Toast rack

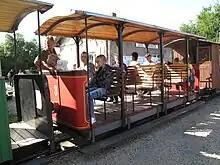
Czech narrow-gauge railway toast rack coach at Zbýšov, with open sides but a roof

The 'toast rack passenger carriage' has been a design feature of railways since their inception, with the name particularly common on miniature and light railways, where it refers to open-sided carriages (with or, especially on miniature railways, without roofs) where the essential design is a flat frame with a series of upright seats set at right-angles to the direction of the track, thus forming a crude representation of a toast rack. When the term 'toast rack carriage' is used of larger railways (up to, and sometimes including, standard gauge) it refers to coaches whose seats are set at right-angles to the track direction, and with no side corridor, central aisle, or corridor connection; thus each compartment is fully separated from the next by upright seats, again resembling the toast rack design. At these larger gauges the coaches may be fully enclosed, or 'semi-open' (with roofs and sides, but unglazed windows). Many railways have examples of toast rack carriages, and some (for example the Vale of Rheidol Railway in Wales) are known for a distinct preference for the design in their rolling stock fleet.